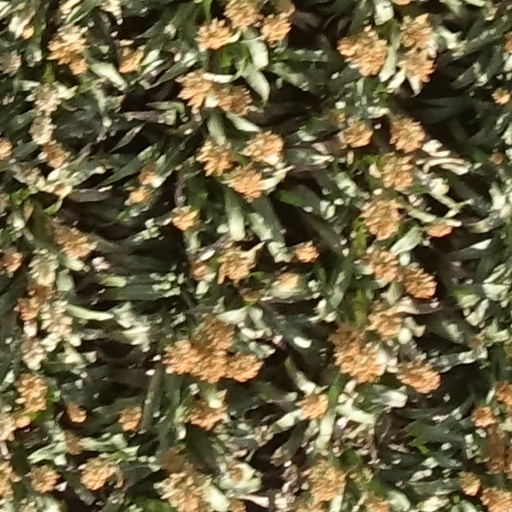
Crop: sorghum